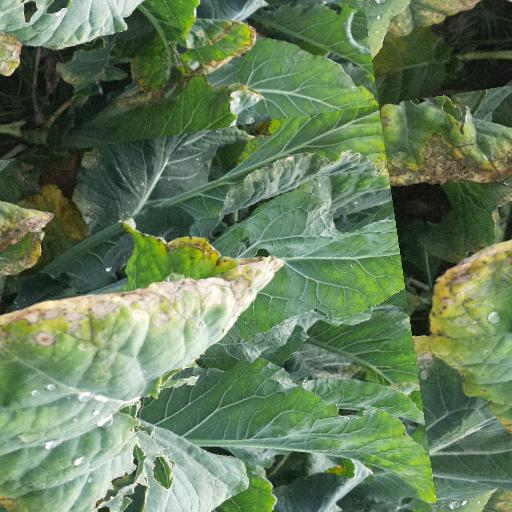
Label: Black Rot